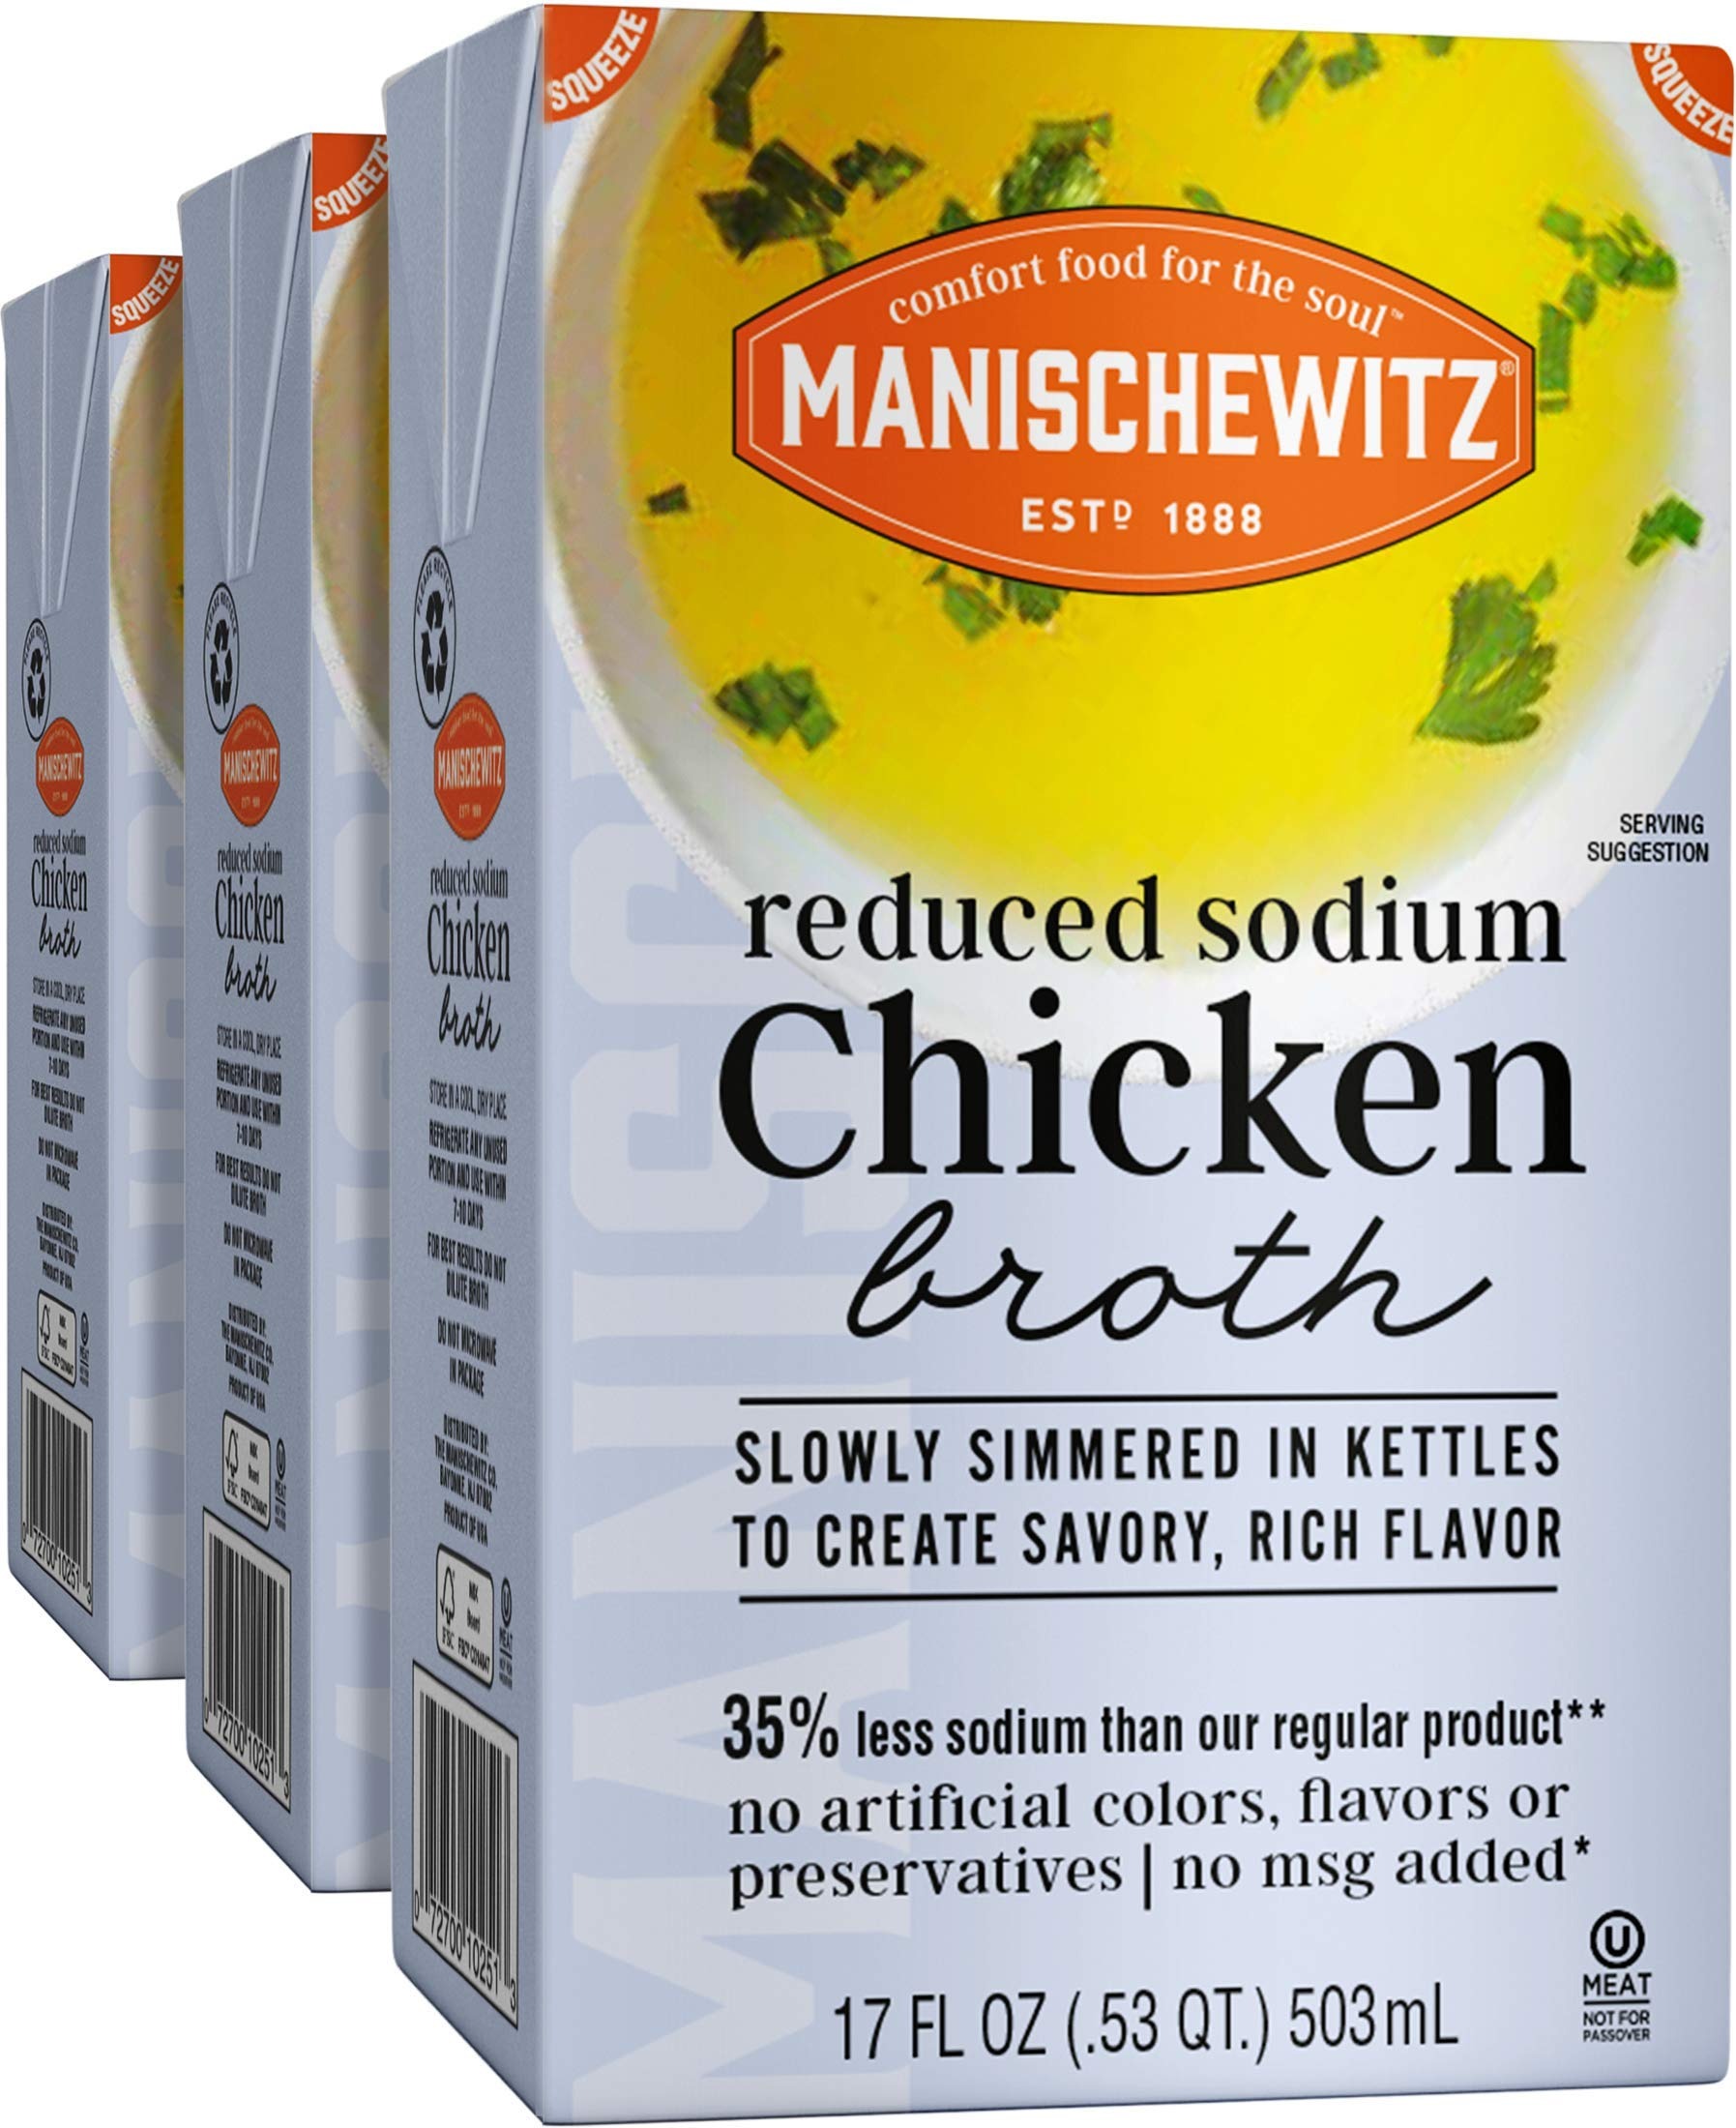
Item Name: Manischewitz Reduced Sodium Chicken Broth 17oz (3 Pack), Flavorful, Kettle Cooked, Slowly Simmered
Bullet Point 1: WHOLESOME- Kettle cooked and simmered slowly to perfection to create a savory, rich flavor
Bullet Point 2: VERSATILE- Add depth to all your soup, sauce, and main dish recipes with this rich and flavorful broth
Bullet Point 3: ALL NATURAL- No artificial colors, flavors or preservatives with reduced salt so you can feel good about the food on your table
Bullet Point 4: PACKAGING- Convenient packaging to reduce mess and maintain freshness
Bullet Point 5: CERTIFIED- Kosher for Passover and year round
Value: 3.0
Unit: Count

Price: 12.99